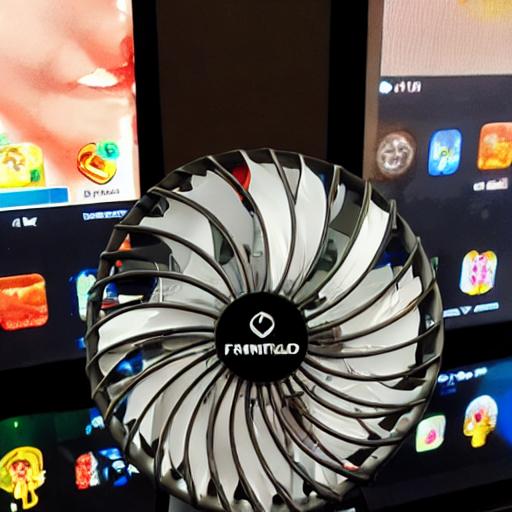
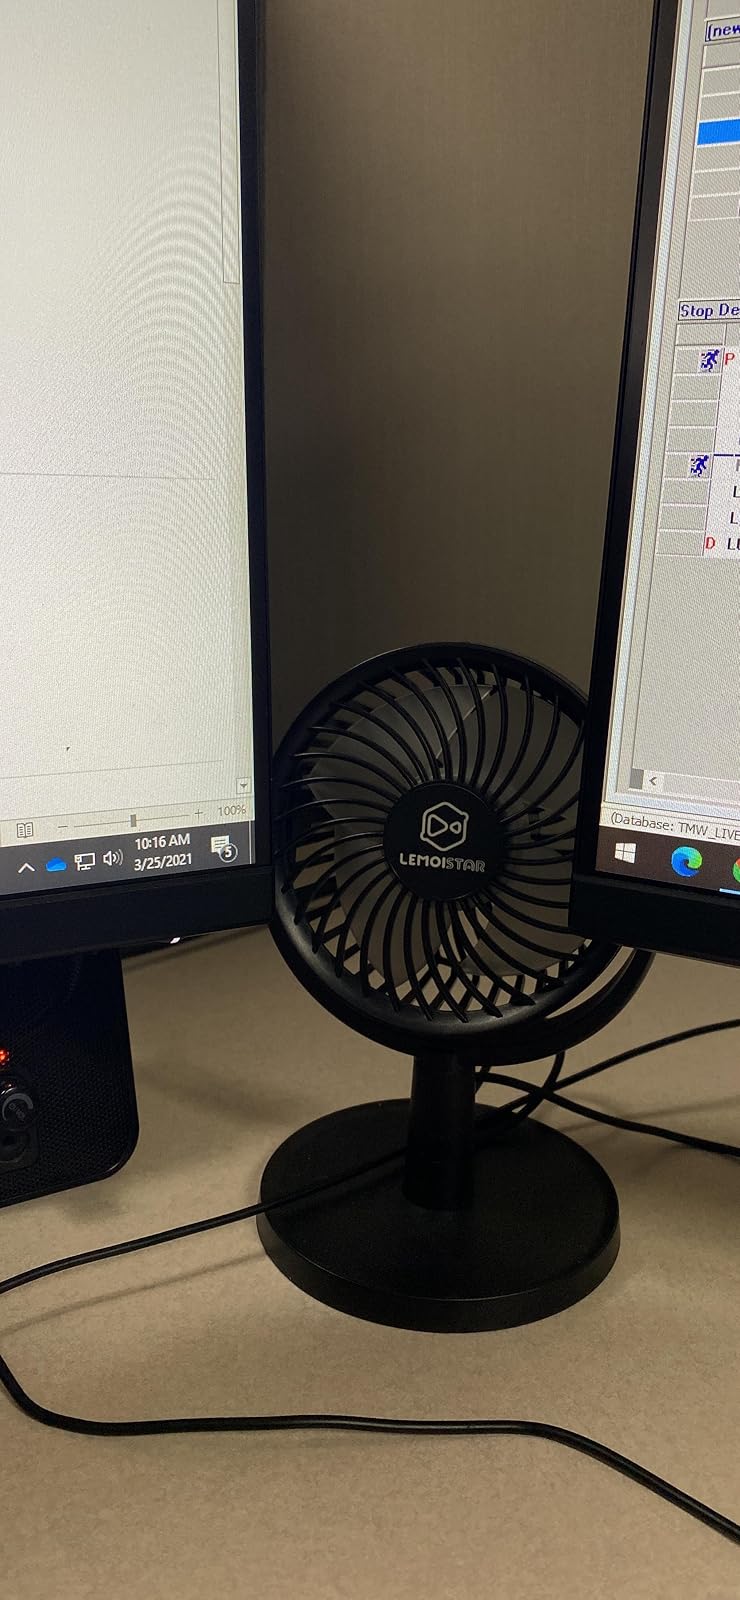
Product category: fan
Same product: no